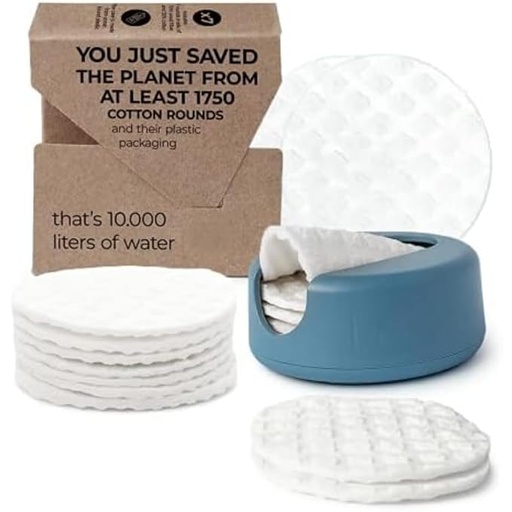
Lastround? 7 sustainable reusable cotton
About This ✔️ ZERO-WASTE LIFESTYLE - Embrace an eco-conscious beauty routine with LastRound reusable cotton rounds, designed to last for years of use. Replace disposable cotton rounds with our reusable LastRound cotton pads, reducing waste and saving money. ✔️ SOFT & GENTLE FOR ALL SKIN TYPES - Designed for sensitive skin, our reusable cotton rounds effectively remove makeup and cleanse the face without causing irritation. Our soft reusable cotton pads gently remove makeup leaving your skin clean and refreshed. ✔️ TRAVEL-FRIENDLY - Our reusable cotton rounds come with a convenient round travel case, perfect for on-the-go makeup removal and facial cleansing. The included travel case makes it easy to bring your LastRound cotton rounds anywhere you go, ensuring a clean and fresh face wherever you are. ✔️ EASY TO CLEAN - After using, simply toss the cotton rounds in the washer for easy cleaning, making them an environmentally friendly alternative to disposable options. Use one of our laundry bags to make this process as easy as it comes. ✔️ MADE FROM SUSTAINABLE MATERIALS - LastRound cotton rounds are made from 70% Scandinavian wood fibers and 30% short cotton fibers. LastObject is committed to creating sustainable, eco-friendly products that work effectively and are gentle on your skin. Trust LastRound for your makeup removal needs. Overview Size : 7 Count (Pack of 1) Brand : LastObject Material : Cotton Product Benefits : Reduces waste, saves money, gentle on all skin types, travel-friendly, and made from sustainable materials. Reduces waste, saves money, gentle on all skin types, travel-friendly, and made from sustainable materials. Shape : Rectangular
Brand: LastObject
Category: Health & Beauty > Personal Care > Cotton Swabs